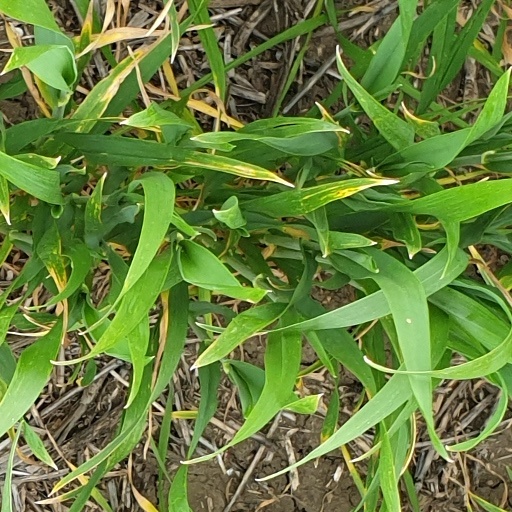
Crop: wheat